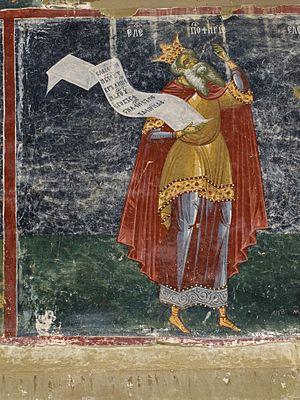
La thèse mythiste est une théorie selon laquelle Jésus de Nazareth n'a pas de réalité historique : le personnage de Jésus serait une création mythique ou mythologique. Cette thèse est née à partir du XVIIIᵉ siècle et du développement des méthodes historico-critiques dans l'étude des textes du Nouveau Testament. Elle tente d'expliquer entre autres l'apparition du christianisme ancien.